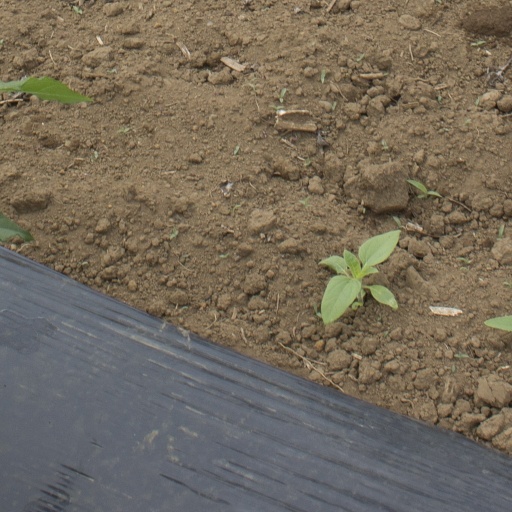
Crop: Jerusalem artichoke